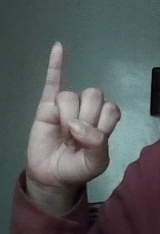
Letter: meem